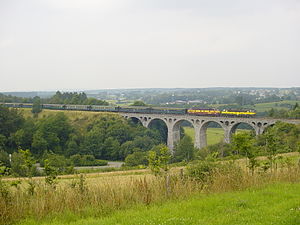
Vennbahn
En viadukt på Vennbahn nær Bütgenbach i Belgiens Liège provins
Vennbahn er en tidligere jernbanestrækning, som blev bygget delvist over tysk territorium, men som nu ligger helt i Belgien, fordi det område, hvor strækningens spor, stationer og andre installationer lå, blev belgisk territorium med Versaillestraktaten i 1919. Dette resulterede i at der opstod fem tyske eksklaver på strækningens vestlige side.